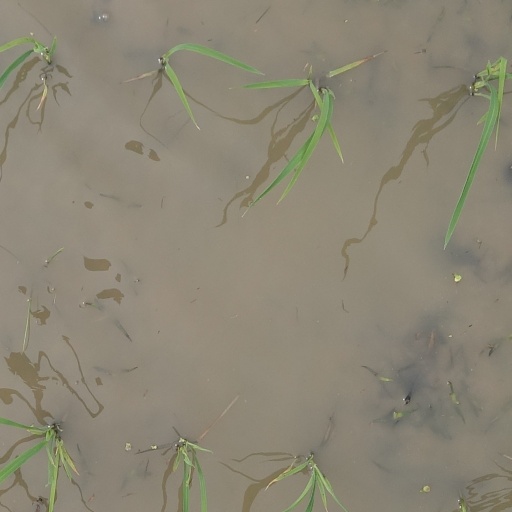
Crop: rice